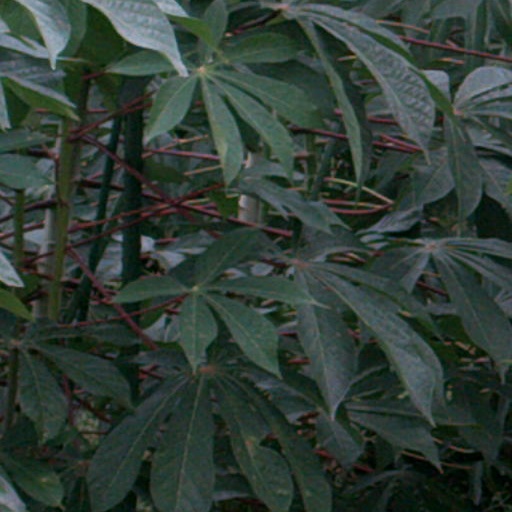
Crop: cassava